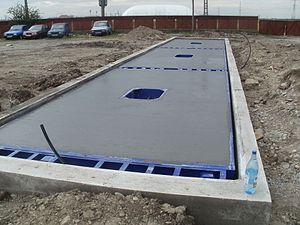
Brovægt
Brovægt under konstruktion. Man ser at den er delt op i tre sektioner
En brovægt er en vægt beregnet til at veje køretøjer.